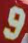
Number: 9